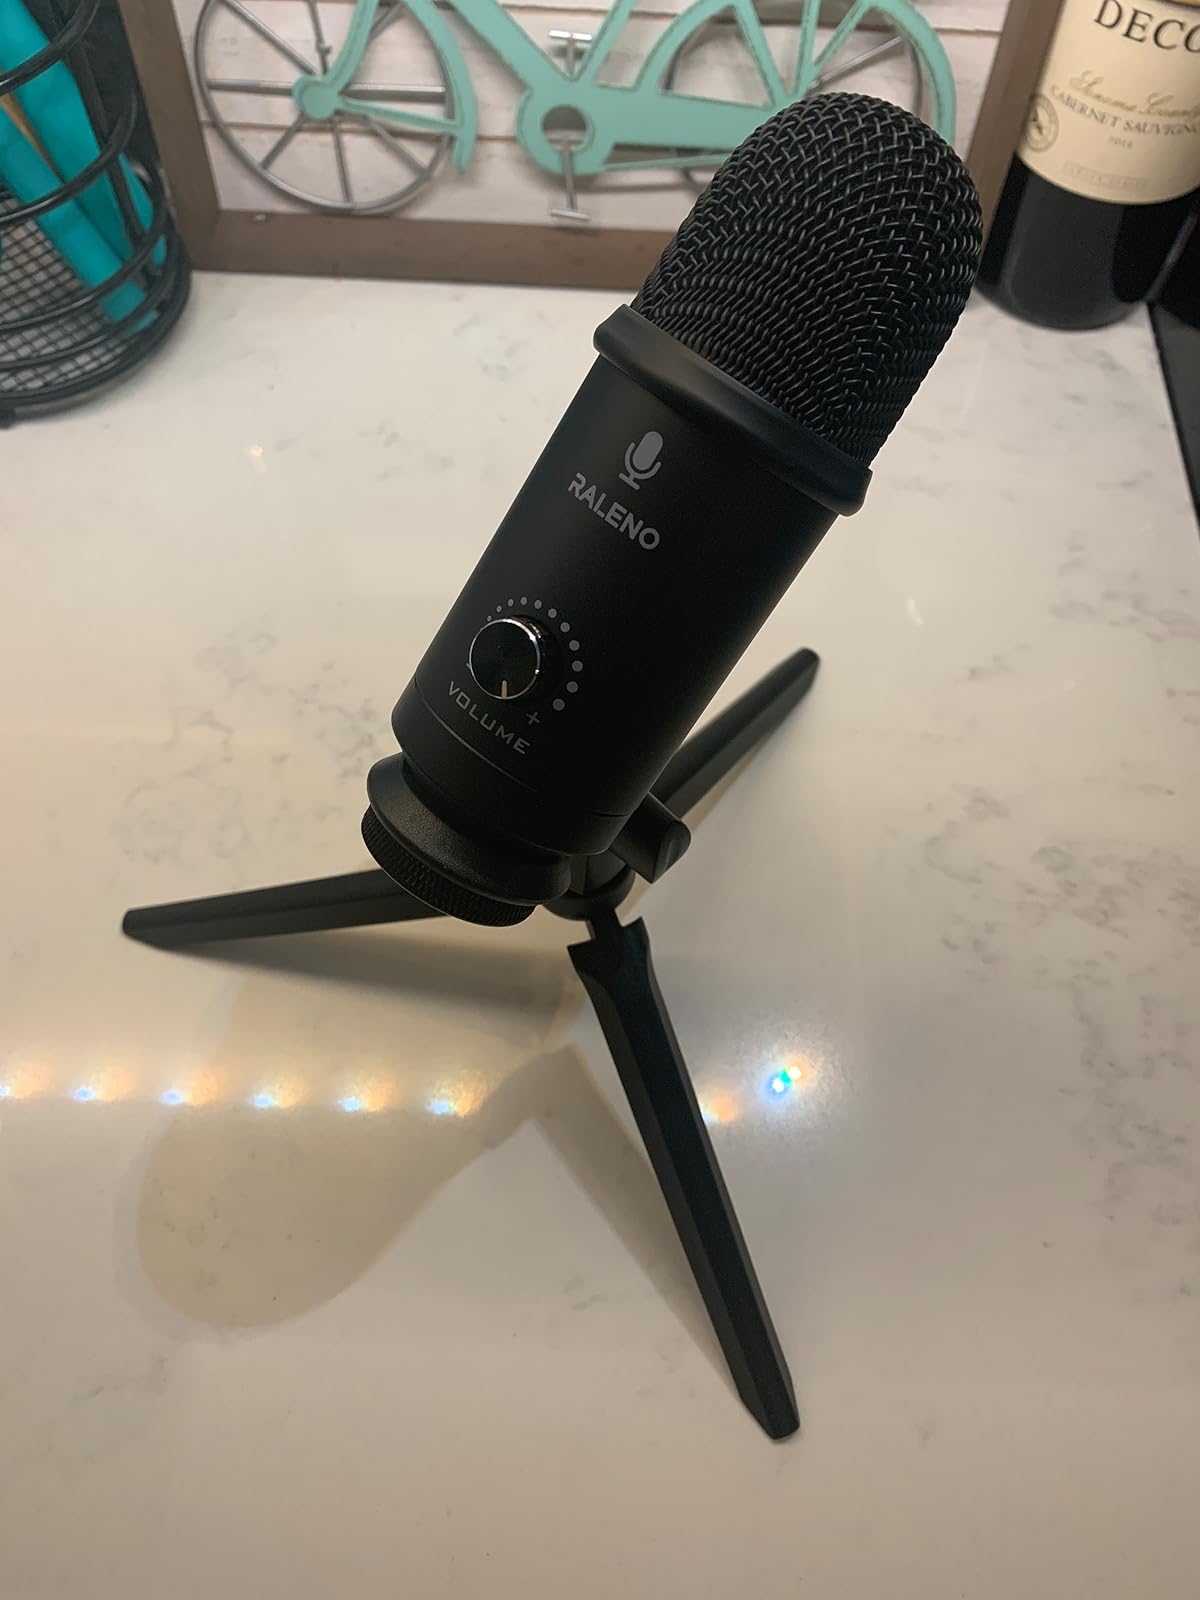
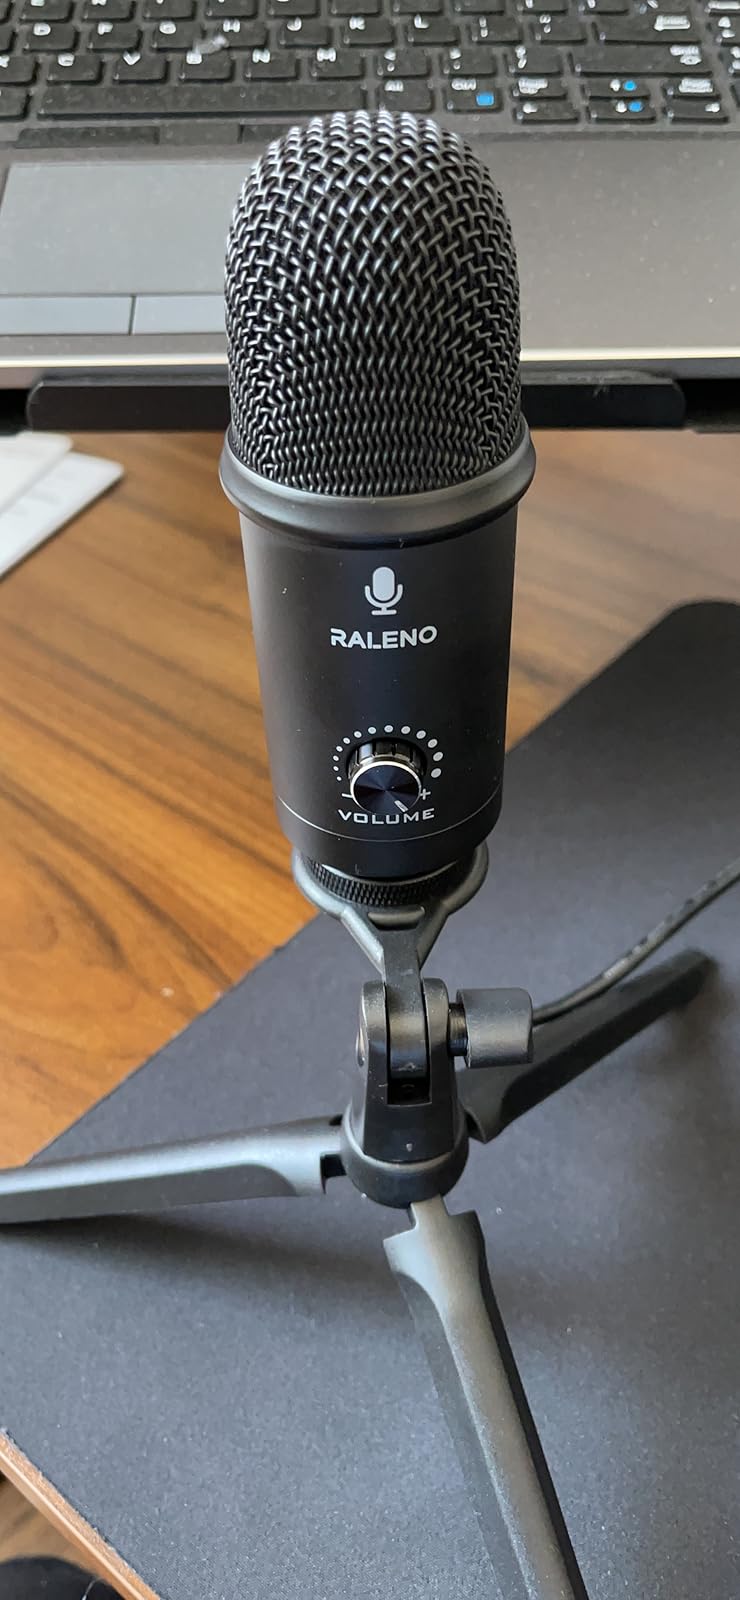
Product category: microphone
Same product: yes